Corbett and Son Store

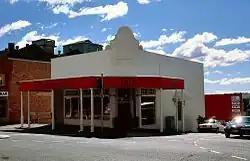

Corbett and Son Store is a heritage-listed store at 446–452 Brunswick Street, Fortitude Valley, City of Brisbane, Queensland, Australia. It was designed by Robin Dods and built in 1908. It was also known as Diamonds Dry Cleaners, Peerless Dry Cleaners and Isis Restaurant. It was added to the Queensland Heritage Register on 26 May 2000.